Kim Ku

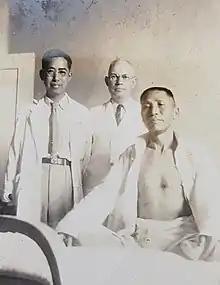
Kim (rightmost), recovering in Xiangya Hospital after being shot (May 1938)

The training had several difficulties. One of the most notable issues was infighting. The leftist beliefs of Kim Won-bong and his followers clashed with the KPG's general rightist tendencies. The two Kims would later become rivals. Even amongst the right-leaning students, two factions emerged. One supported Chi Ch'ŏngch'ŏn, and the other Kim. In addition, one of the students, Yeom Dong-jin, went on to develop an intense dislike of Kim Ku and become a key part of ongoing conspiracy theories surrounding Kim's eventual 1949 assassination.